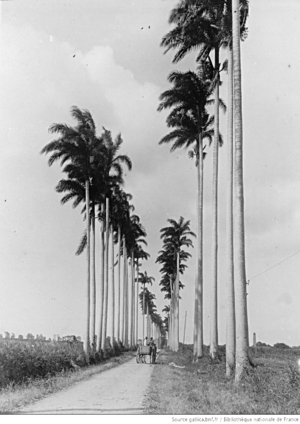
Avenue de palmistes près la Capesterre en Guadeloupe, Photographie de Salles, reproduite par Radiguet &amp
Capesterre-Belle-Eau est une commune française, située dans le département de la Guadeloupe. Les habitants sont appelés les Capesterriens.
Éloges est un recueil de poèmes de Saint-John Perse, composé entre 1904 et 1910 et paru l'année suivante aux éditions de La Nouvelle Revue française. Premier cycle poétique abouti de son auteur – constituant une partie de ce qui sera appelé plus tard le « cycle antillais » –, ce recueil composite pose les éléments caractéristiques du travail d'écriture de Saint-John Perse dans son rapport sensitif au monde, à ses éléments, et en particulier à son île natale, la Guadeloupe qu'il a été contraint de quitter définitivement à l'âge de douze ans et dont il vivra perpétuellement l'exil – sans jamais y retourner.